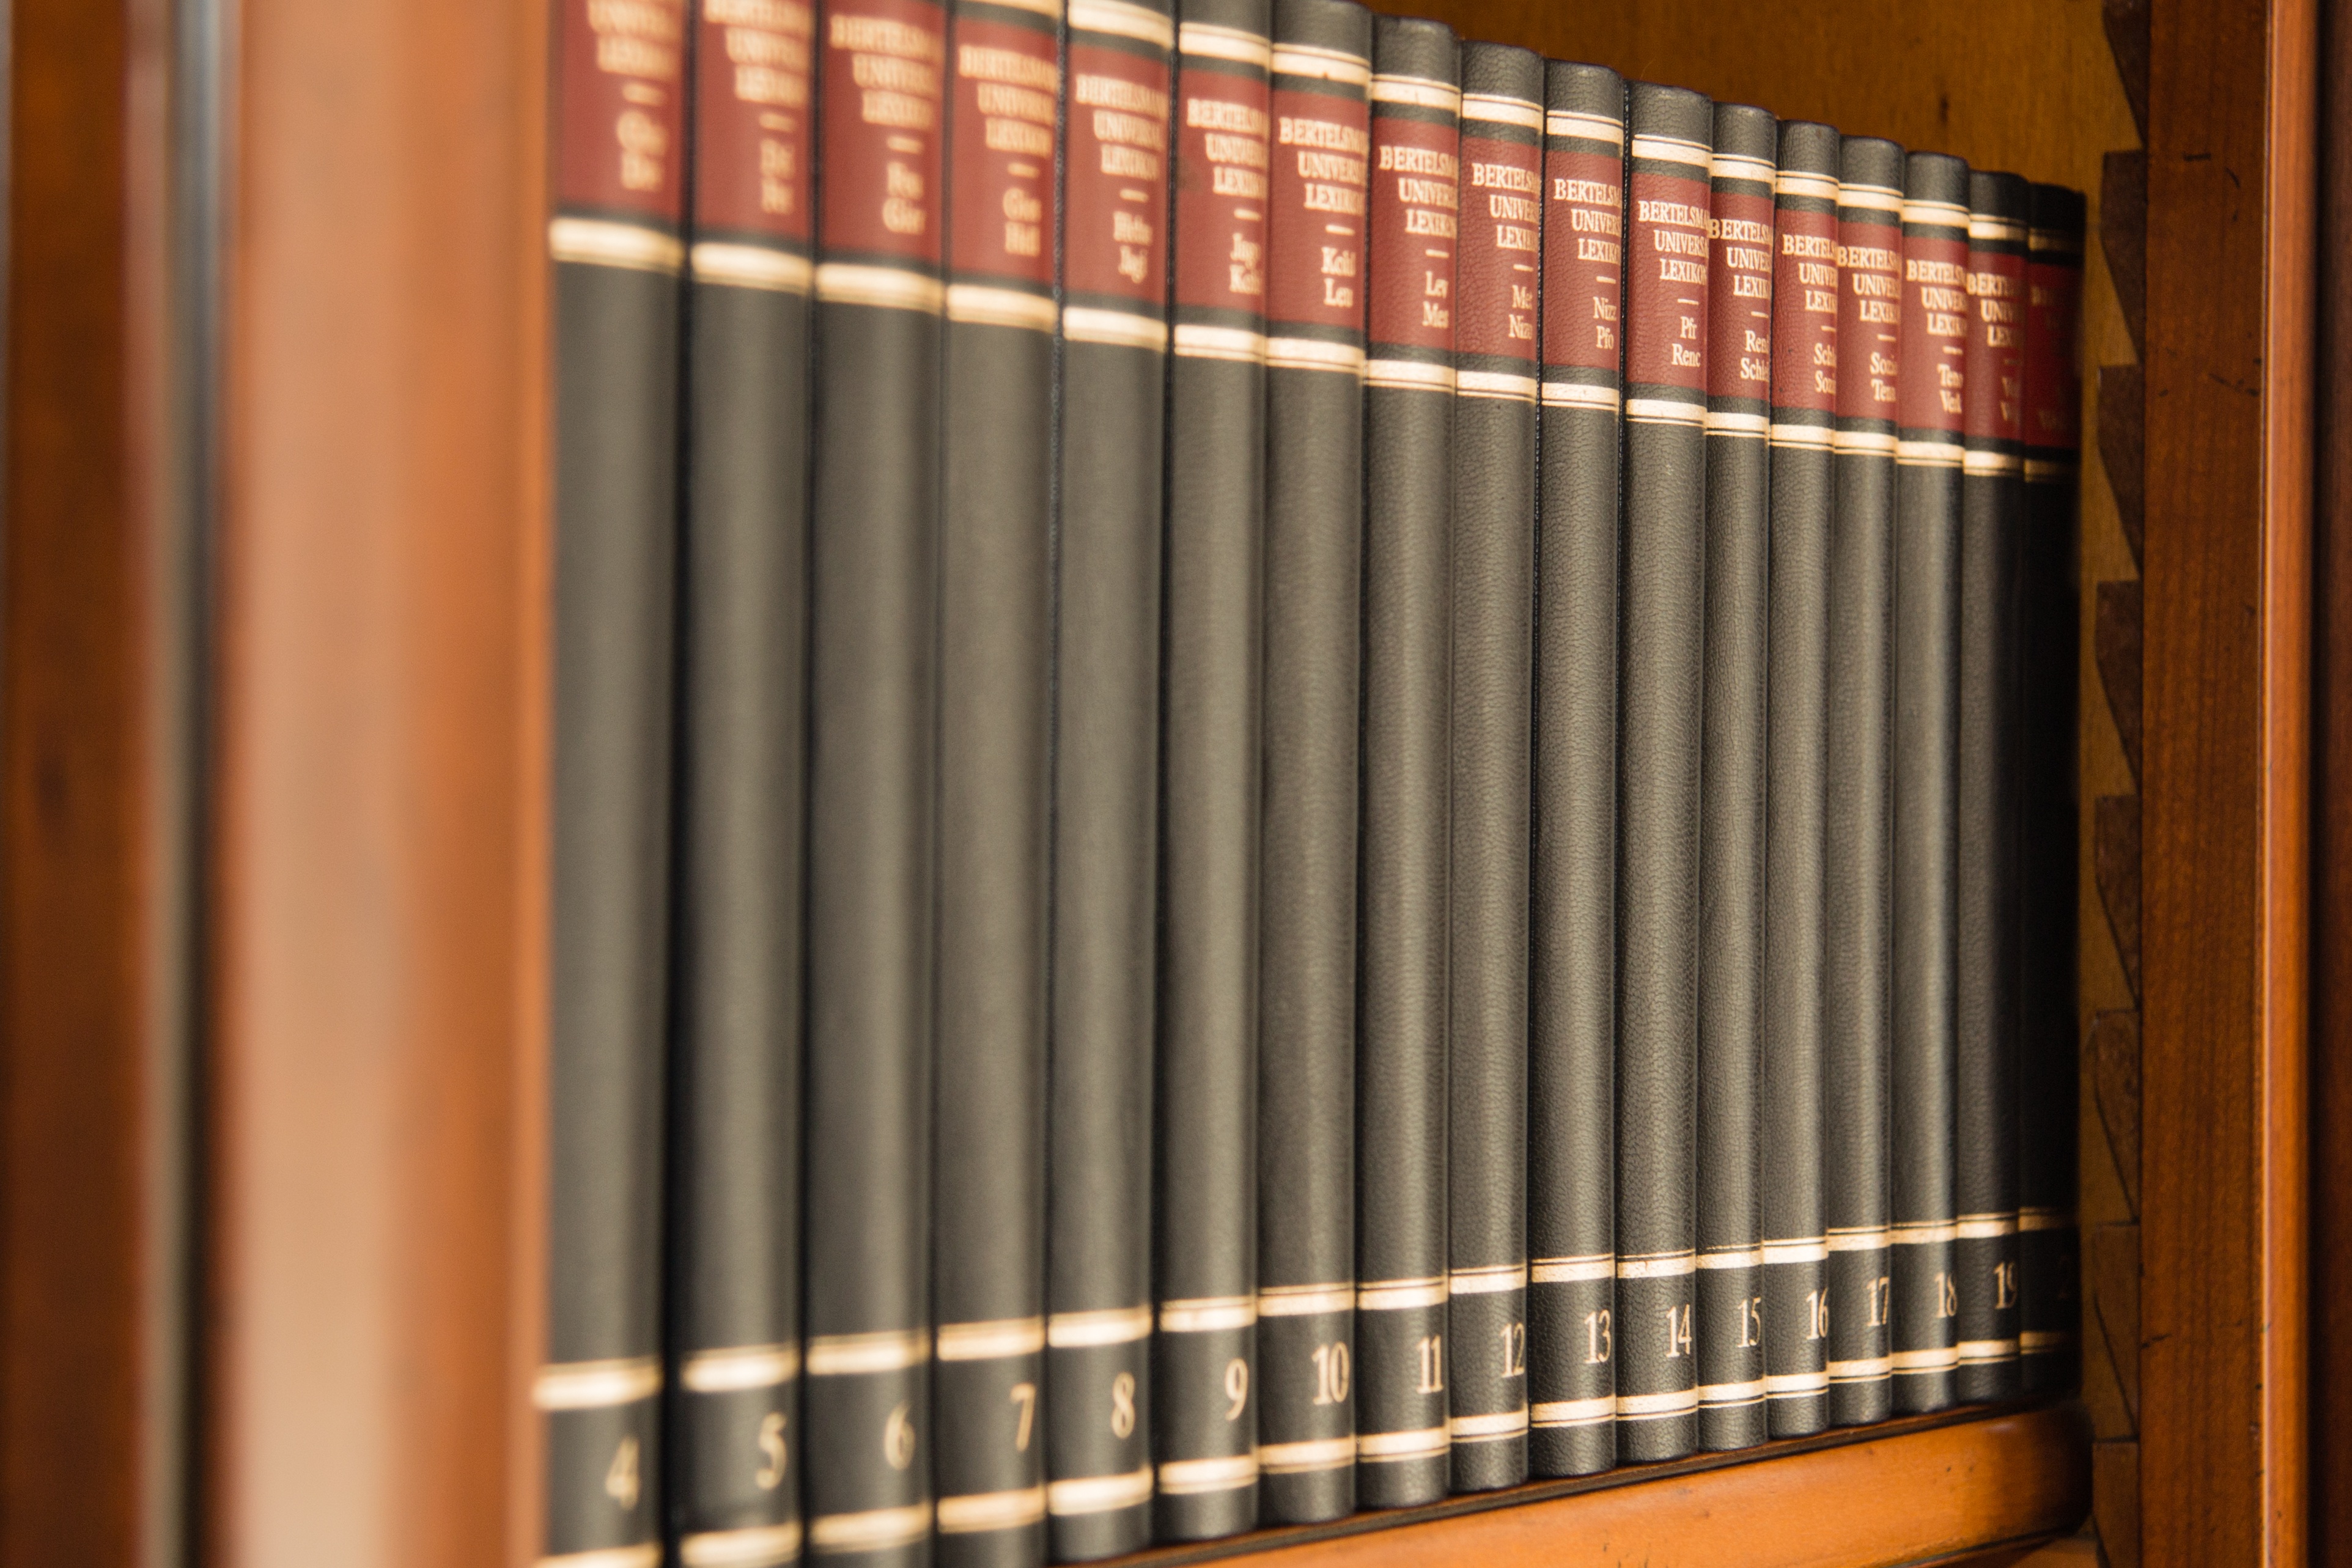
book, read, wood, collection, musical instrument, bookshelf, interior design, product, library, window blind, bound, know, lexicon, kirchholz, window covering, window treatment